Épernay-sous-Gevrey

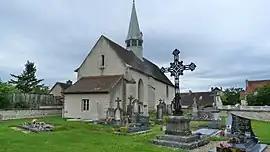
The church in Épernay-sous-Gevrey

Épernay-sous-Gevrey (literally "Épernay under Gevrey") is a commune in the Côte-d'Or department in eastern France.